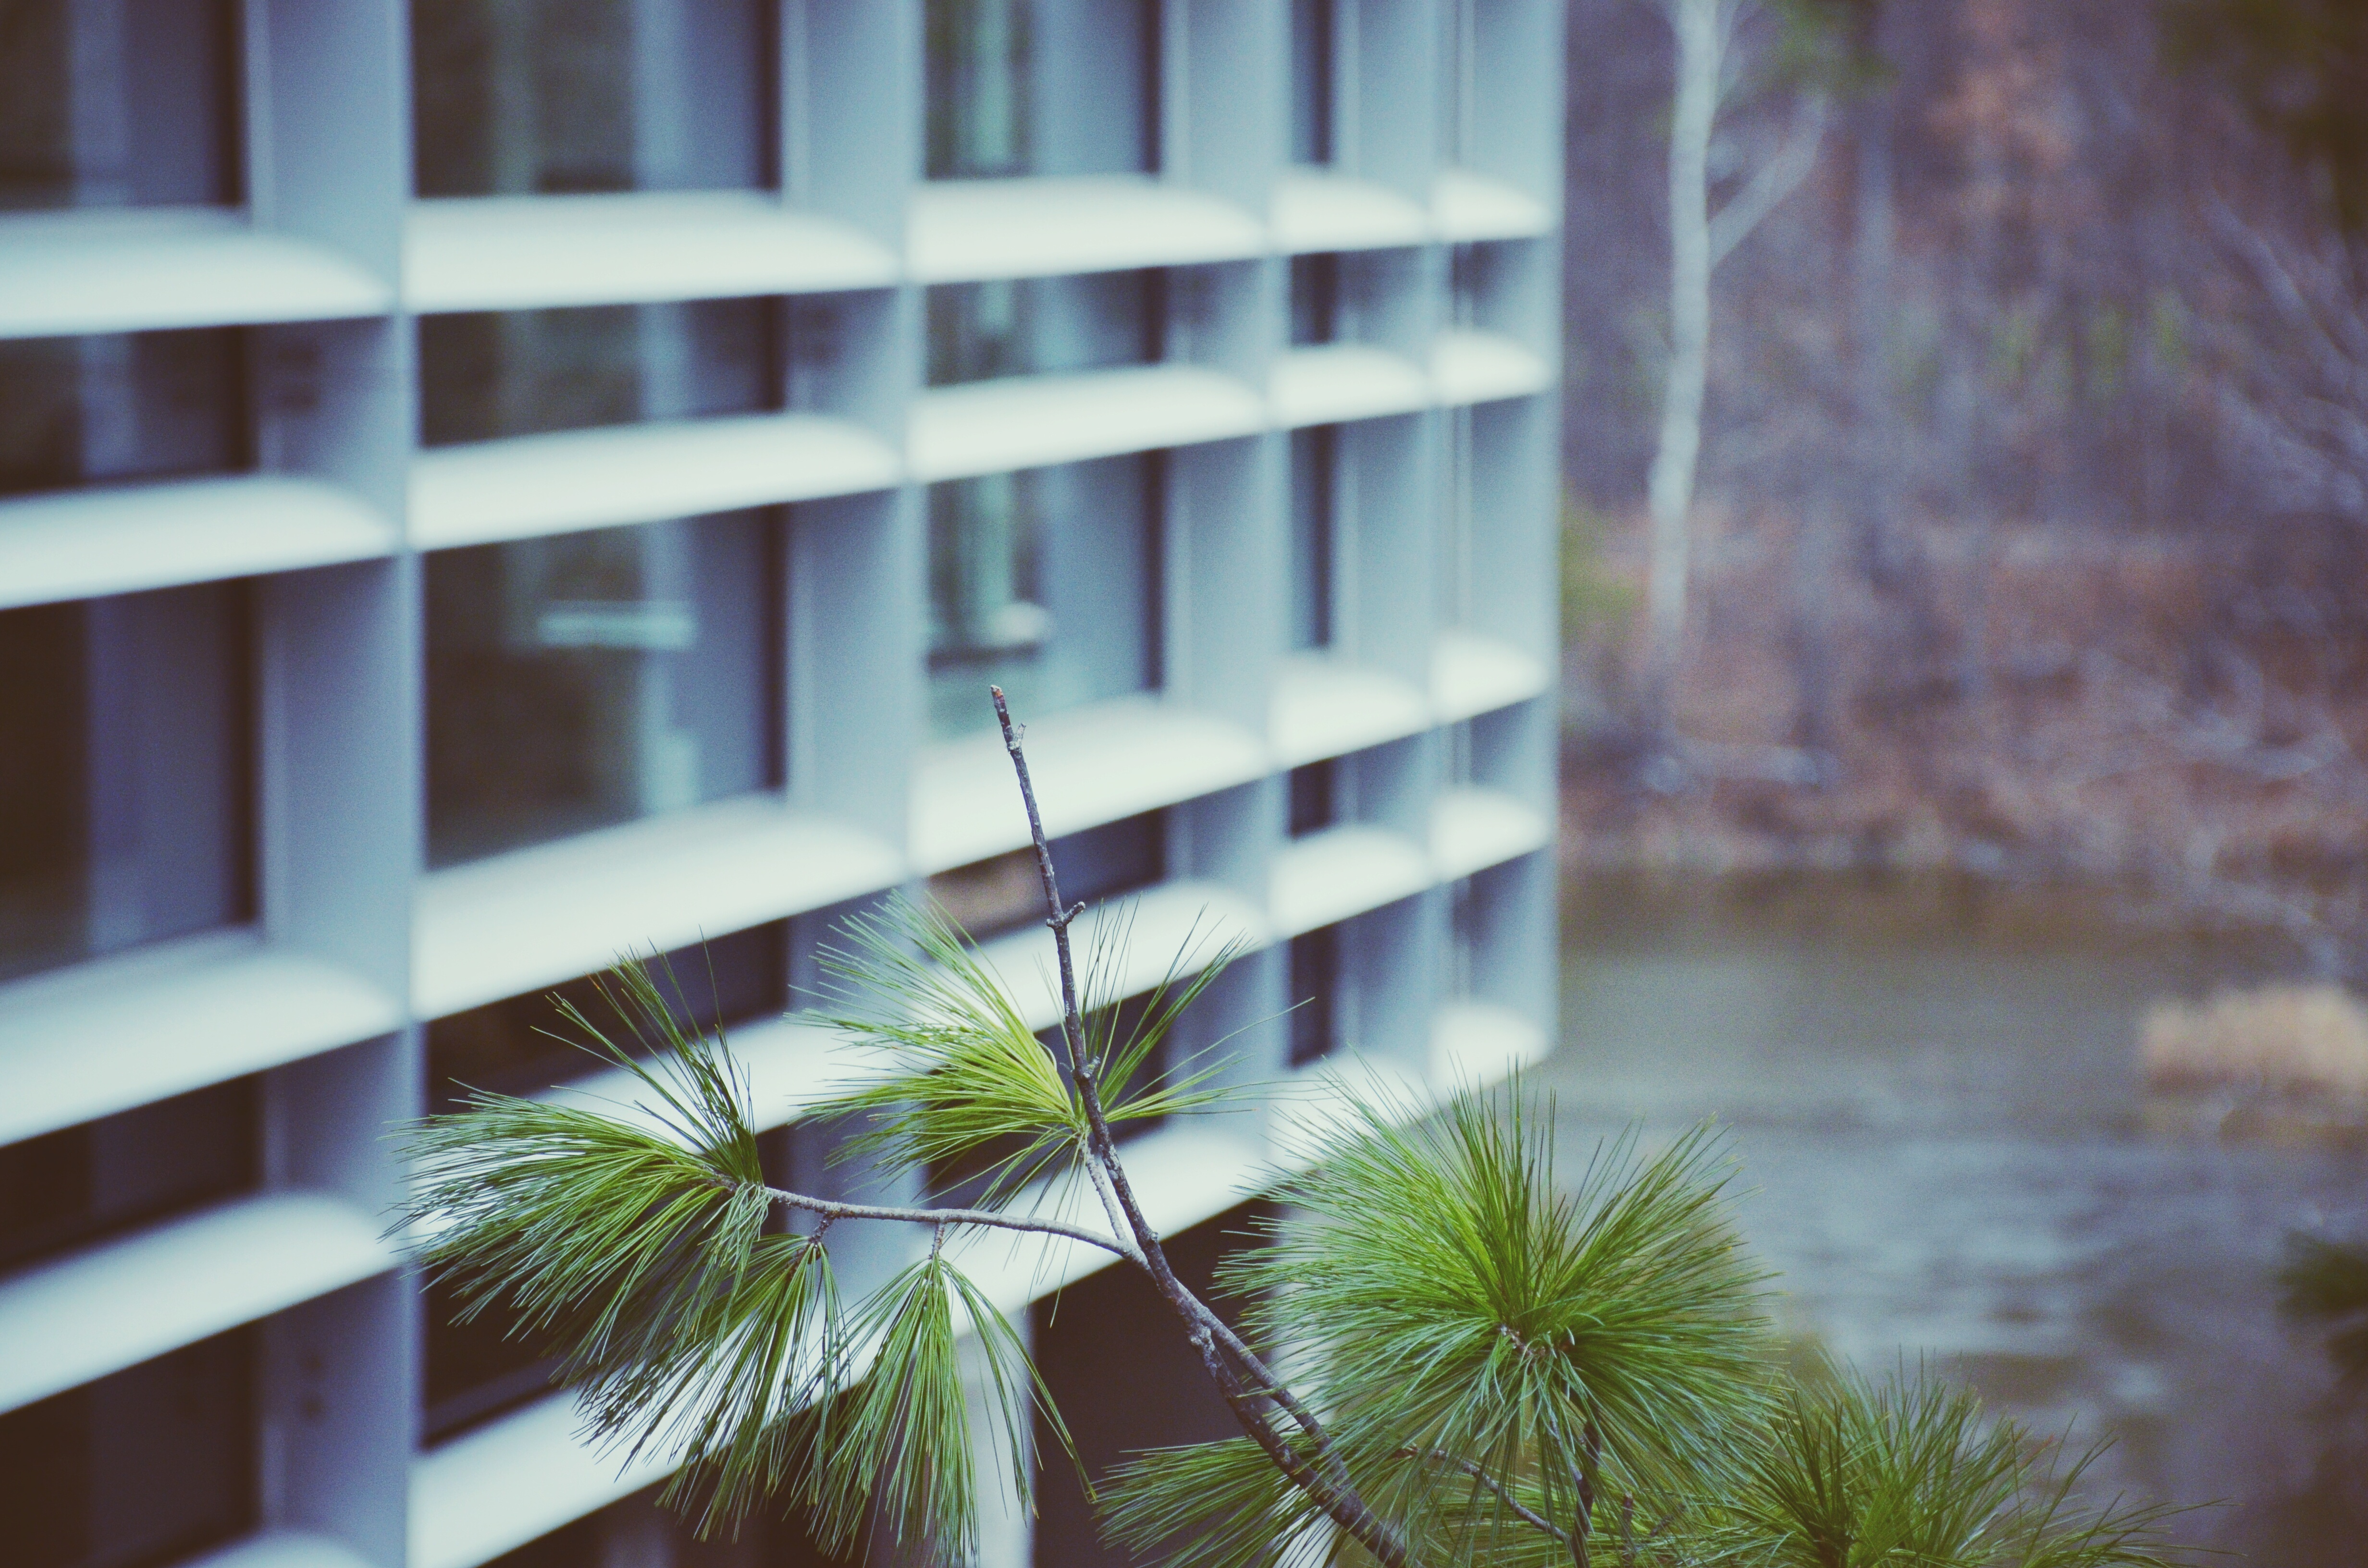
tree, house, sunlight, leaf, green, reflection, condominium, window covering, arecales